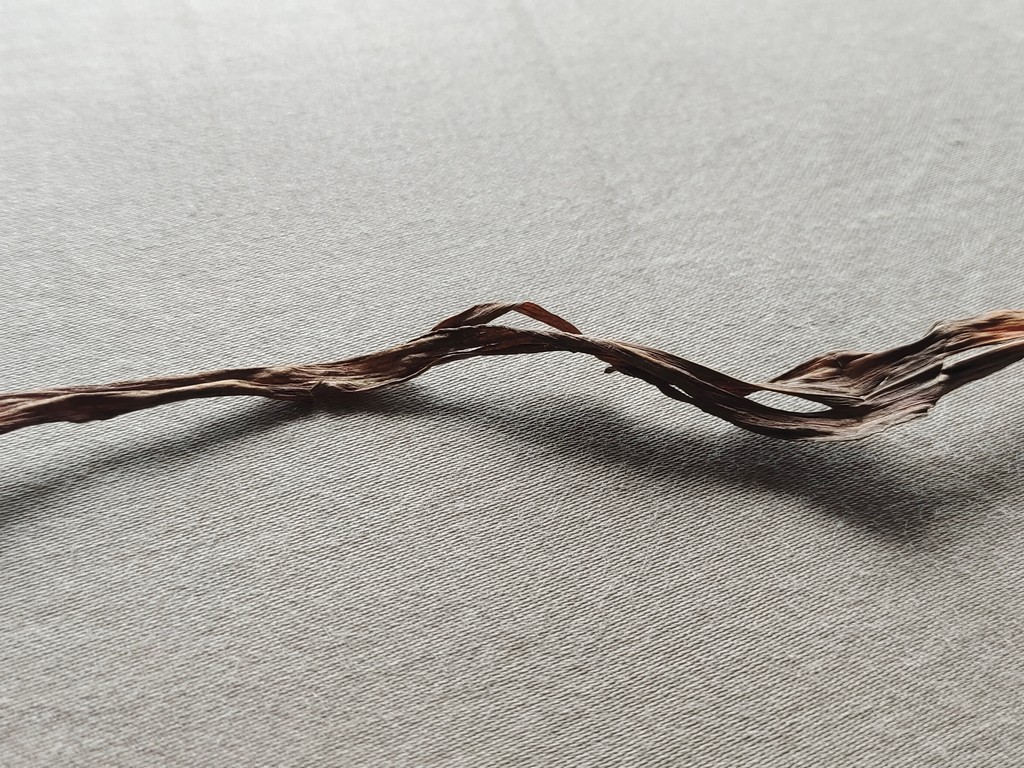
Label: Dried